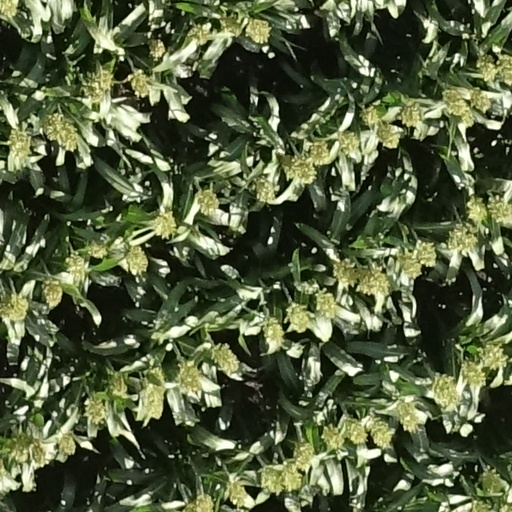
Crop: sorghum